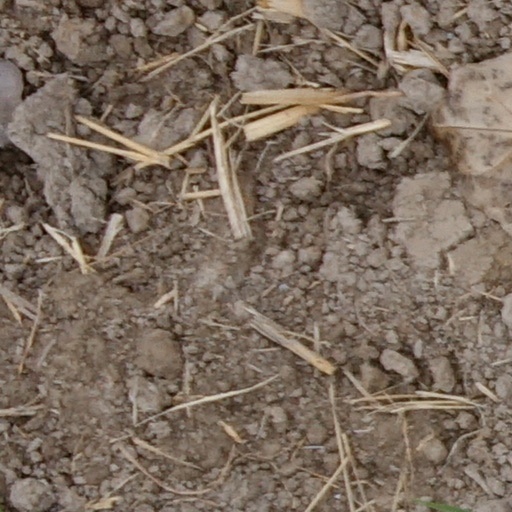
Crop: wheat